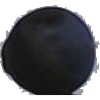
Label: Grape Blue 1